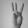
ASL letter: W